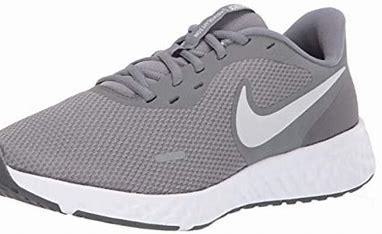
Brand: Nike
Model: Revolution 5